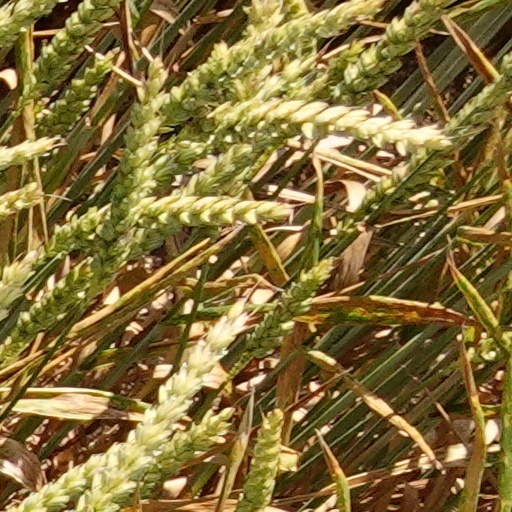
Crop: wheat